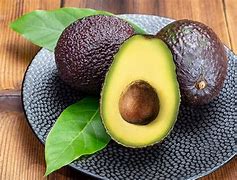
Label: Avocado